India at the 2024 Summer Olympics

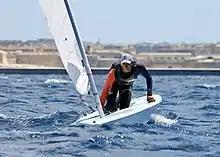
Vishnu Sarvanan on his boat

Parul Chaudhary recorded her season's best times in Women's 3000 m steeplechase and Women's 5000 m events, however, she failed to make it to the finals of either event. In the women's 400 m, Kiran Pahal finished seventh in her heat and then last in the repechage round, therefore failing to qualify for the final. Jyothi Yarraji, who became the first Indian sprinter to compete in the women's 100 m hurdles at Olympics, finished seventh in her heat with a time of 13.16 seconds, nearly half a second off her best of 12.78. She finished 35th overall amongst the 40 runners in the competition and therefore failed to qualify directly for the final. In the repechage round, she finished fourth with a similar time of 13.17 and failed to qualify for the final.